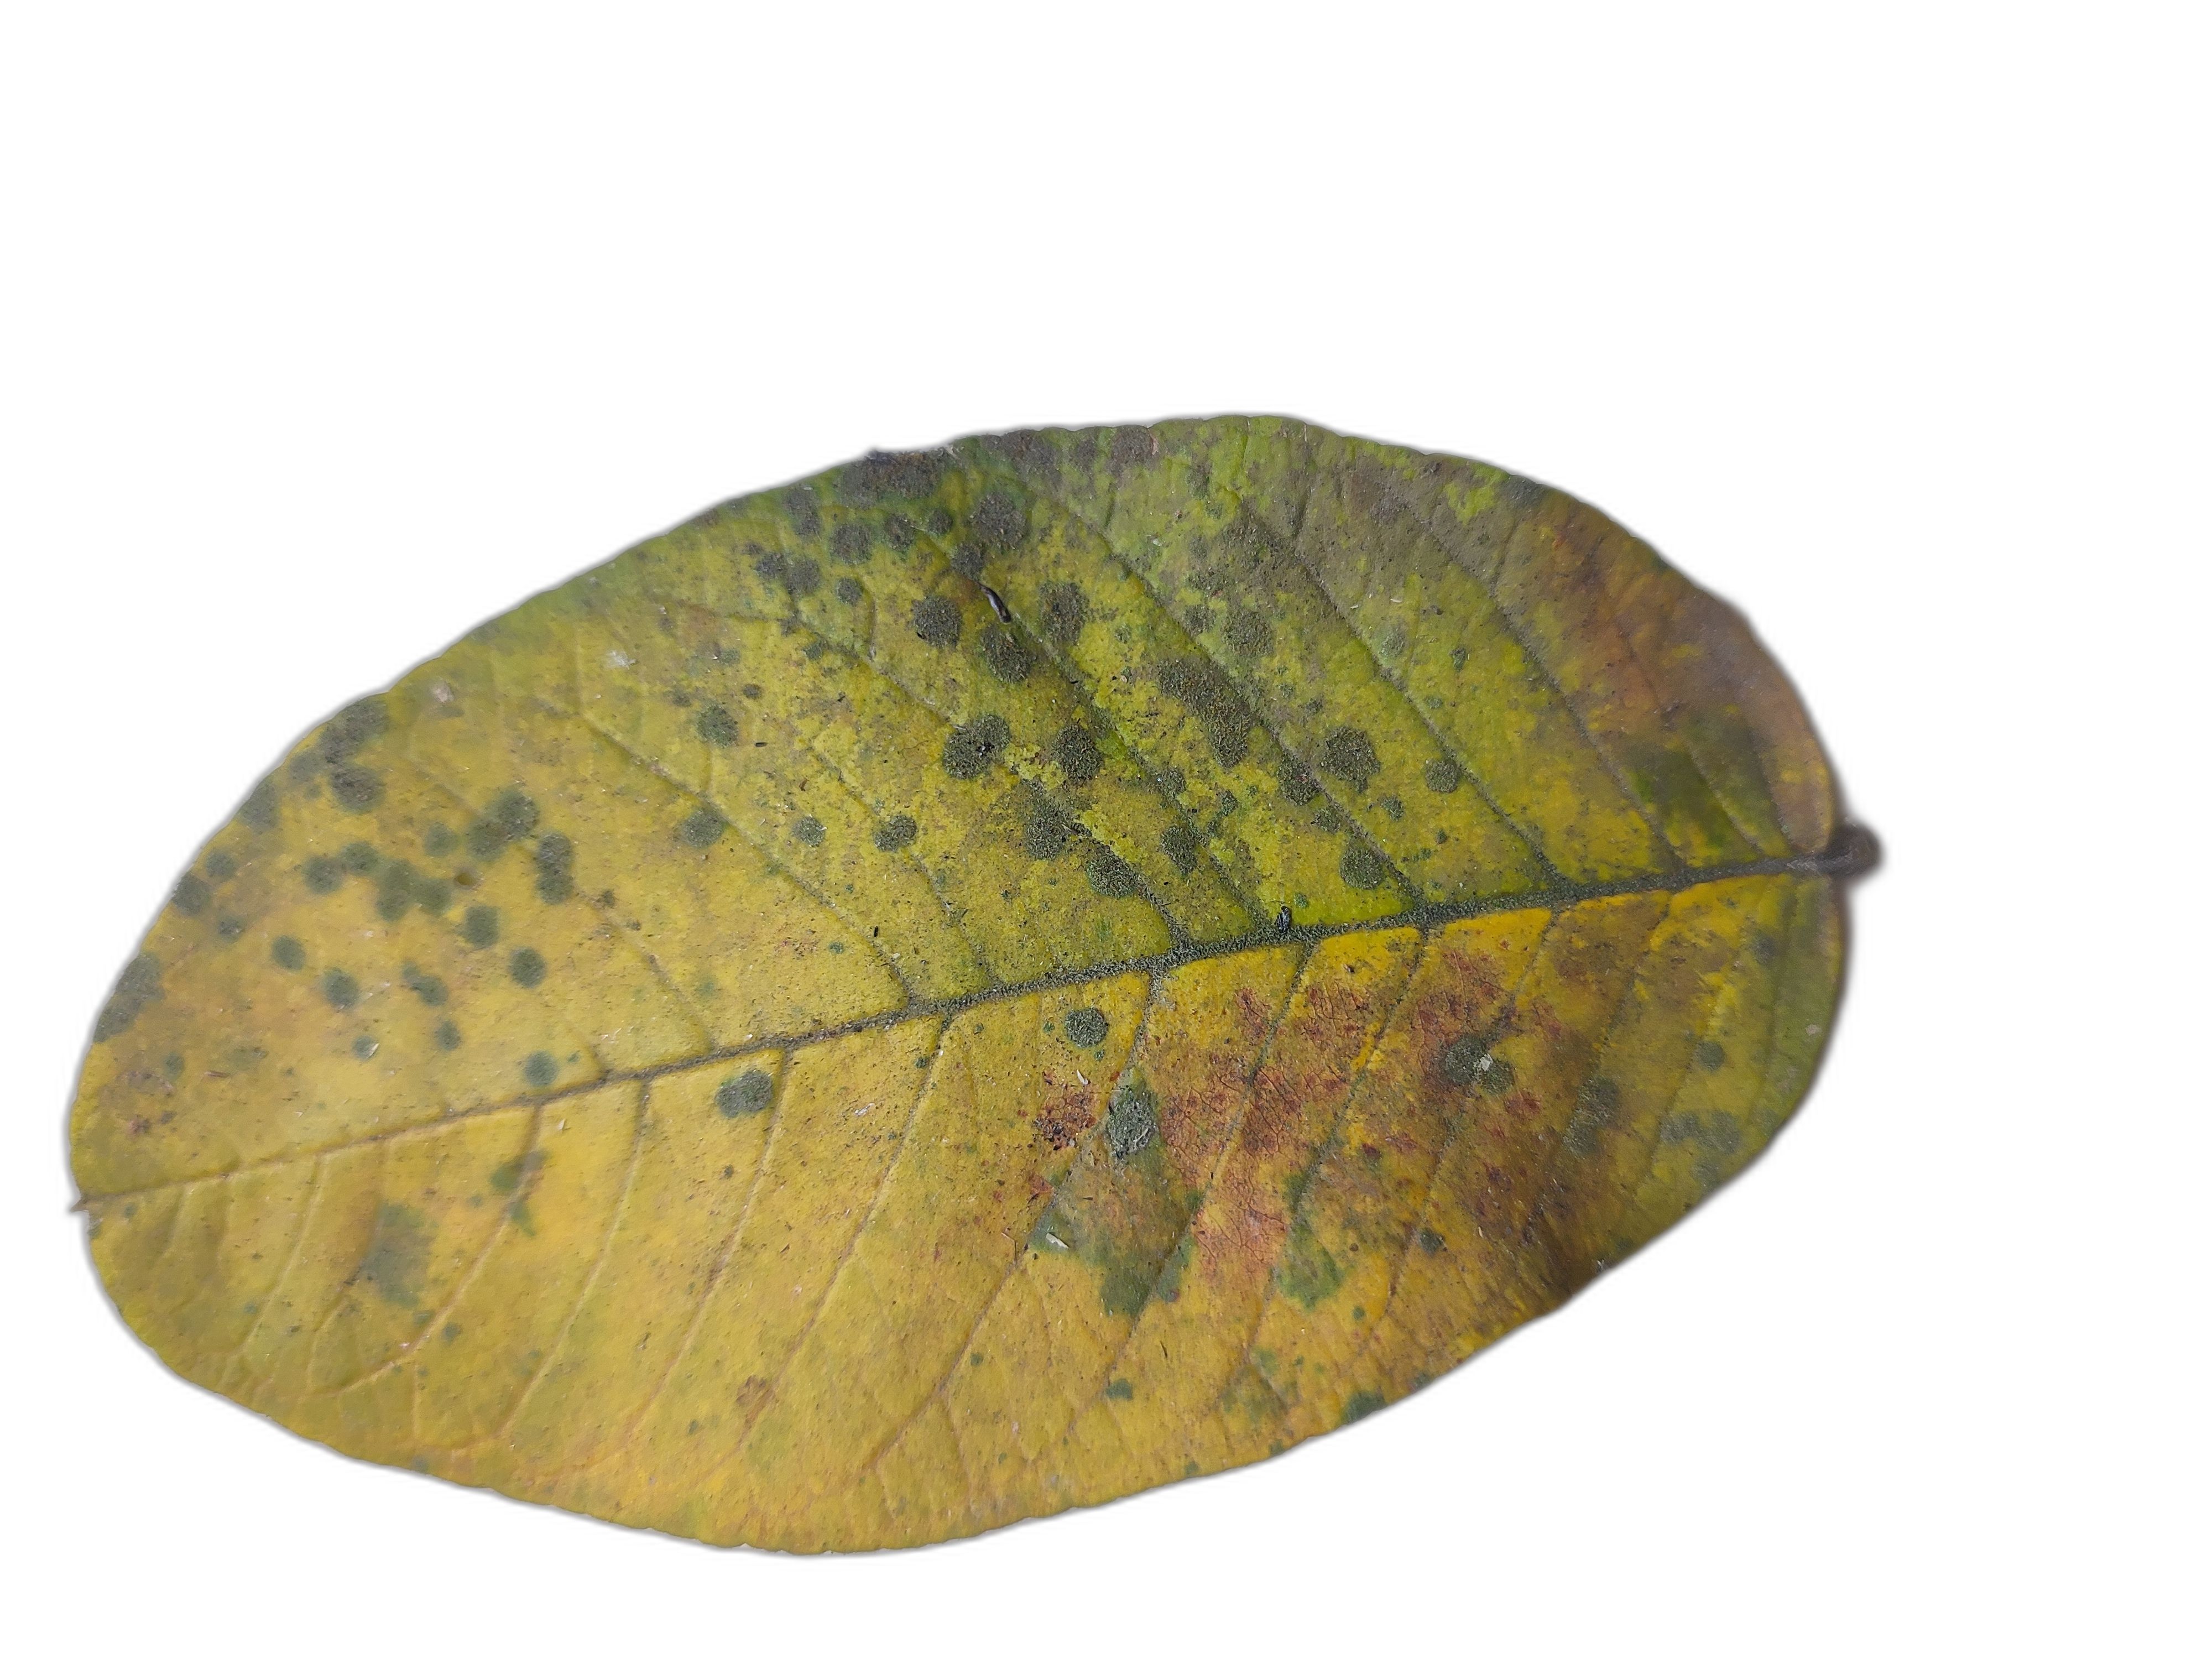
Plant part: leaf
Disease: Rust